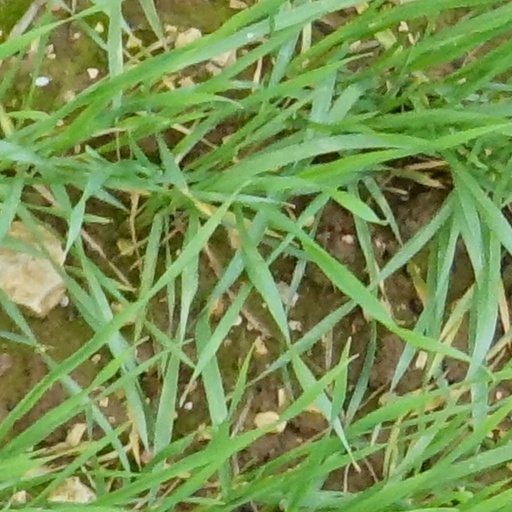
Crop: wheat